John Headon Stanbury

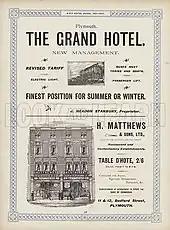

Stanbury was born at Barnstaple on 6 May 1835, the son of Elizabeth Headon and John Stanbury, a yeoman and auctioneer. He owned an estate at Thrushelton and was a donor of the United Devon Association, the Society for the Encouragement of Arts, Manufactures and Commerce, and the Royal National Lifeboat Institution. He was also a member of the Devon County Agricultural Association and the Royal Bath and West of England Society.